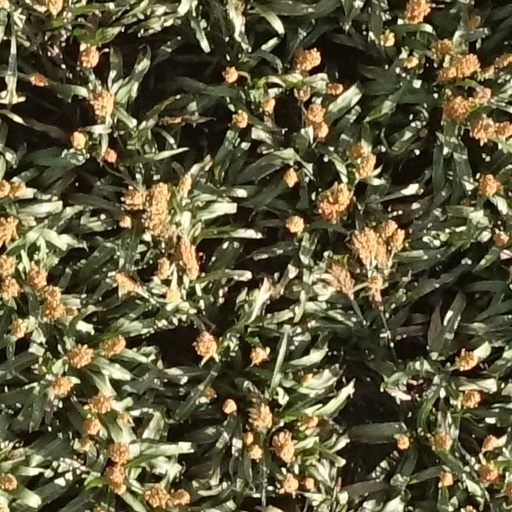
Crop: sorghum